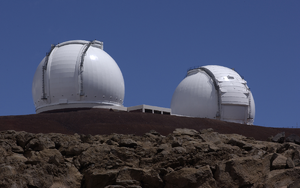
W. M. Keck Observatoriet
W. M. Keck Observatoriet
W. M. Keck Observatoriet er et to teleskopers astronomisk observatorium, der er bygget i en højde over vandoverfladen på 4.145 meter nær toppen af Mauna Kea i den amerikanske stat Hawaii.